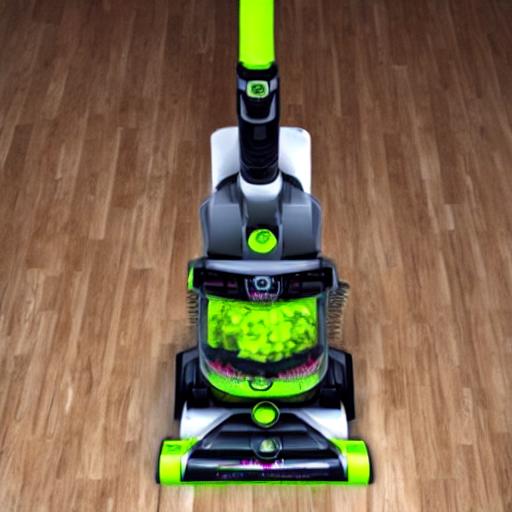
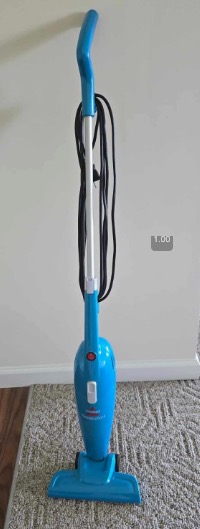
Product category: items_vacuum
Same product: no